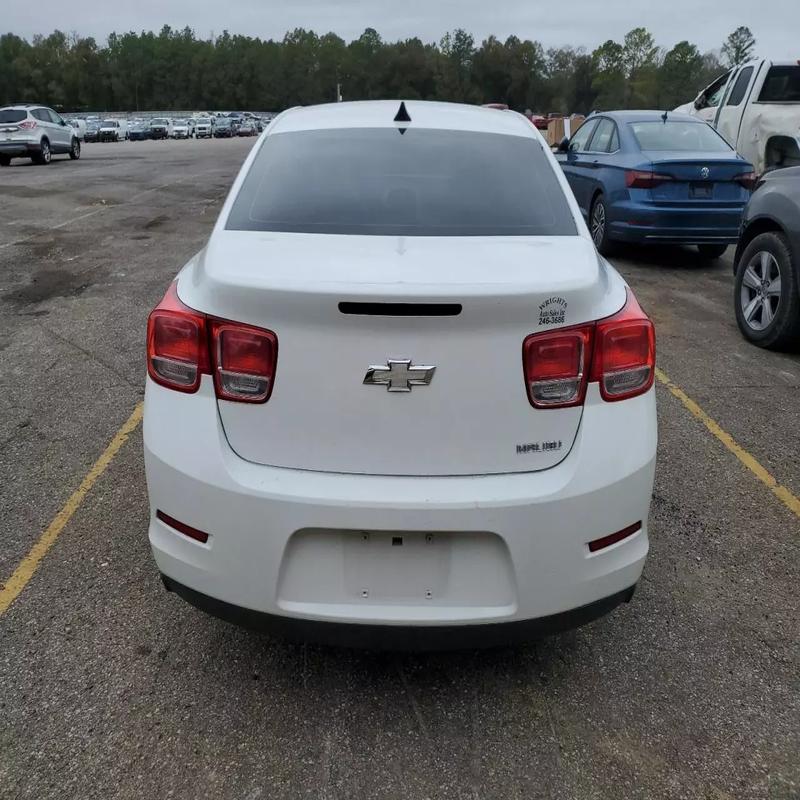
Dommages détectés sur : plaque d'immatriculation arrière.
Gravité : majeur